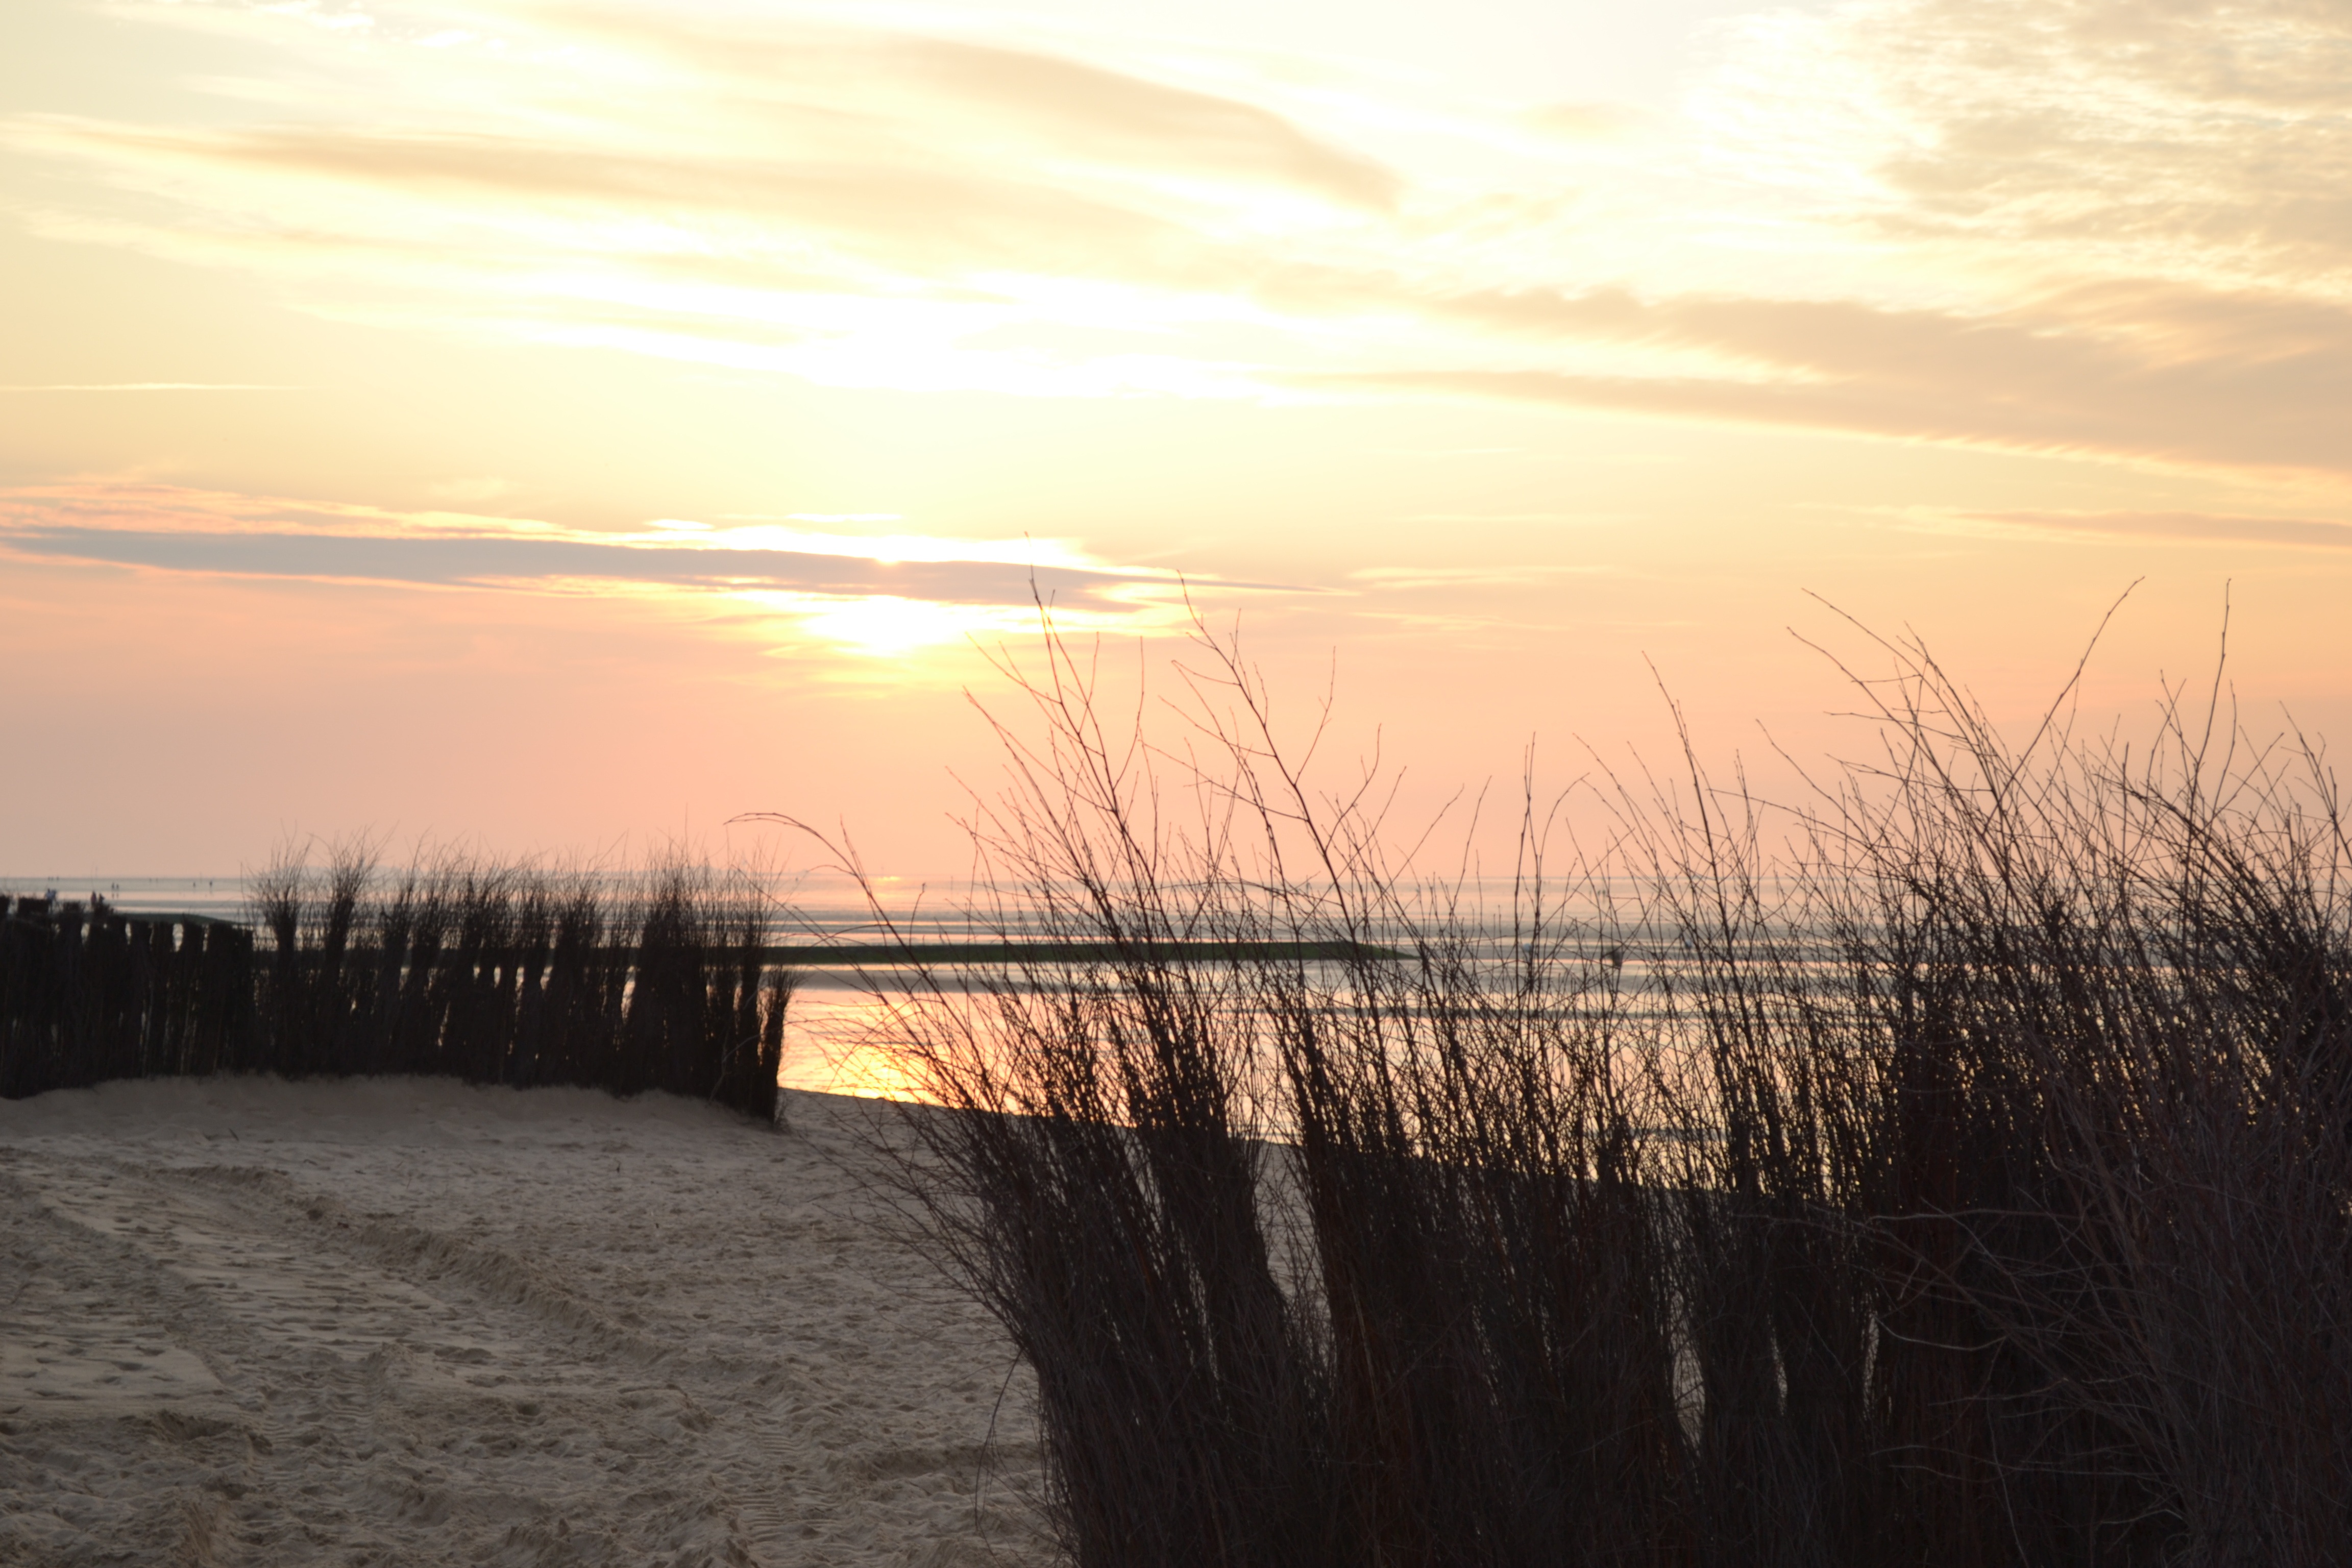
beach, landscape, sea, nature, grass, horizon, marsh, silhouette, cloud, sky, sun, sunrise, sunset, field, prairie, sunlight, morning, hill, dawn, dusk, evening, reflection, habitat, mood, afterglow, rural area, atmospheric phenomenon, grass family